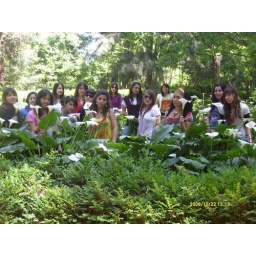
girls in the flowers